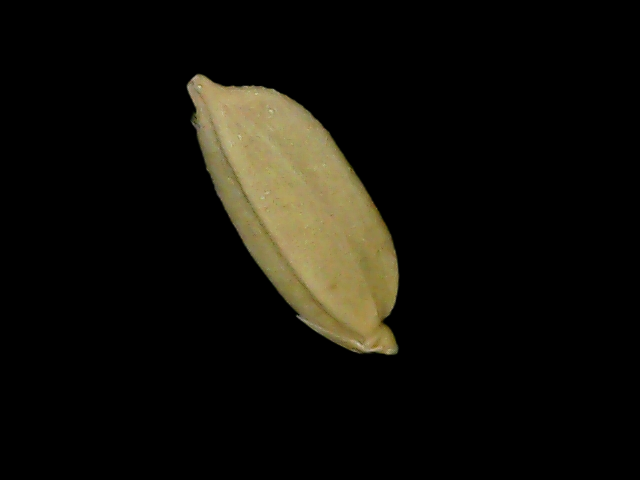
Rice variety: Bd76